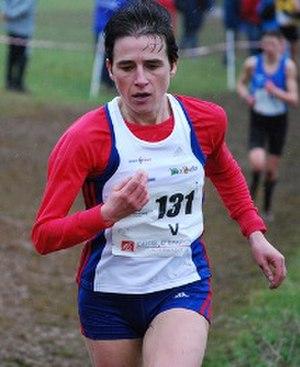
photo de Gaelle Houitte en course
Pacé est une commune française située dans le département d’Ille-et-Vilaine, en région Bretagne. Appartenant à Rennes Métropole, cette ville se situe à l'est de la Bretagne. Elle est dirigée depuis 2002 par le maire UMP Paul Kerdraon.